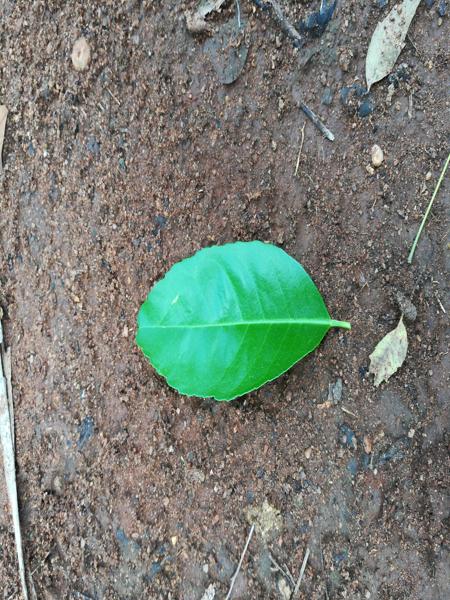
Plant: Citron lime (herelikai)